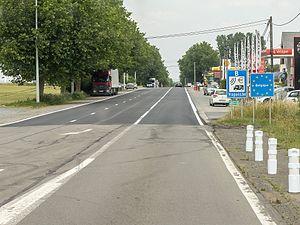
Frontière France-Belgique à Bettignies, France. Côté français
En métropole, la route nationale 2, ou RN 2, est une route nationale française reliant Paris à la frontière franco-belge.